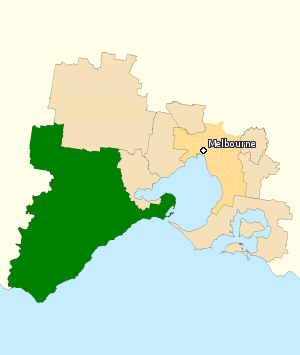
La circonscription de Corangamite est une circonscription électorale australienne dans la lointaine banlieue ouest de Melbourne au Victoria. La circonscription a été créée en 1901 et est l'une des 75 circonscriptions de la première élection fédérale. Elle porte le nom du lac Corangamite.